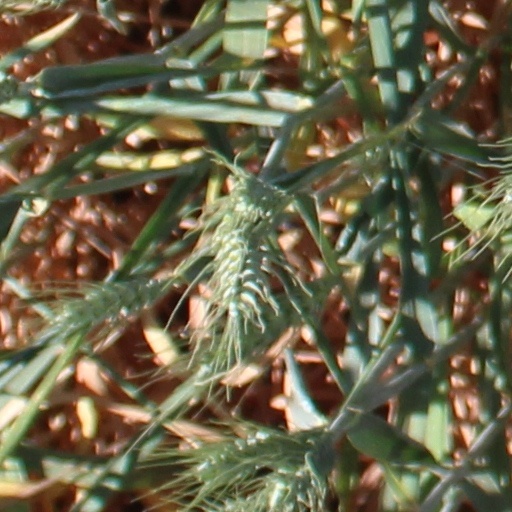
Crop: wheat